Inca army

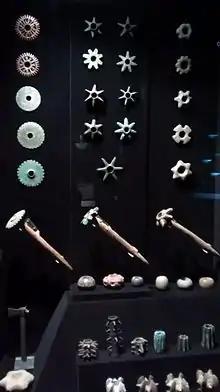
Different heads of Inca maces, note the particular designs at the bottom. Museo de Colchagua, Santa Cruz, Chile.

The main difference between the "Inca army" and other pre-Columbian civilizations military forces was their organization; while most of them usually attacked in hordes or disorganized groups of specialized warriors, the imperial army had at their disposal a large number of soldiers (200,000 in a single field army). The army was organized on the decimal system, in units of ten, one hundred, one thousand, and so on. Pedro Cieza de León reveals that the military leadership had ten, fifty, one hundred, five hundred, one thousand, five thousand and ten thousand under their command. From this, it's understood that the organization scale would be a factor of 2 and then of 5. However, this can be interpreted as a decimal scale organization, as mentioned before, with two sub-leaders below that would compete for the higher position. This would make total sense if we take into account that it would symbolize the andean duality (Hanan and Hurin) present in all the Inca organization.